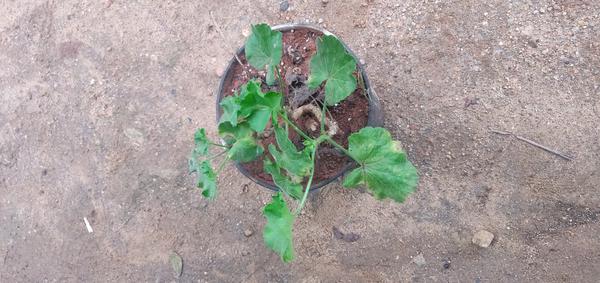
Plant: Geranium